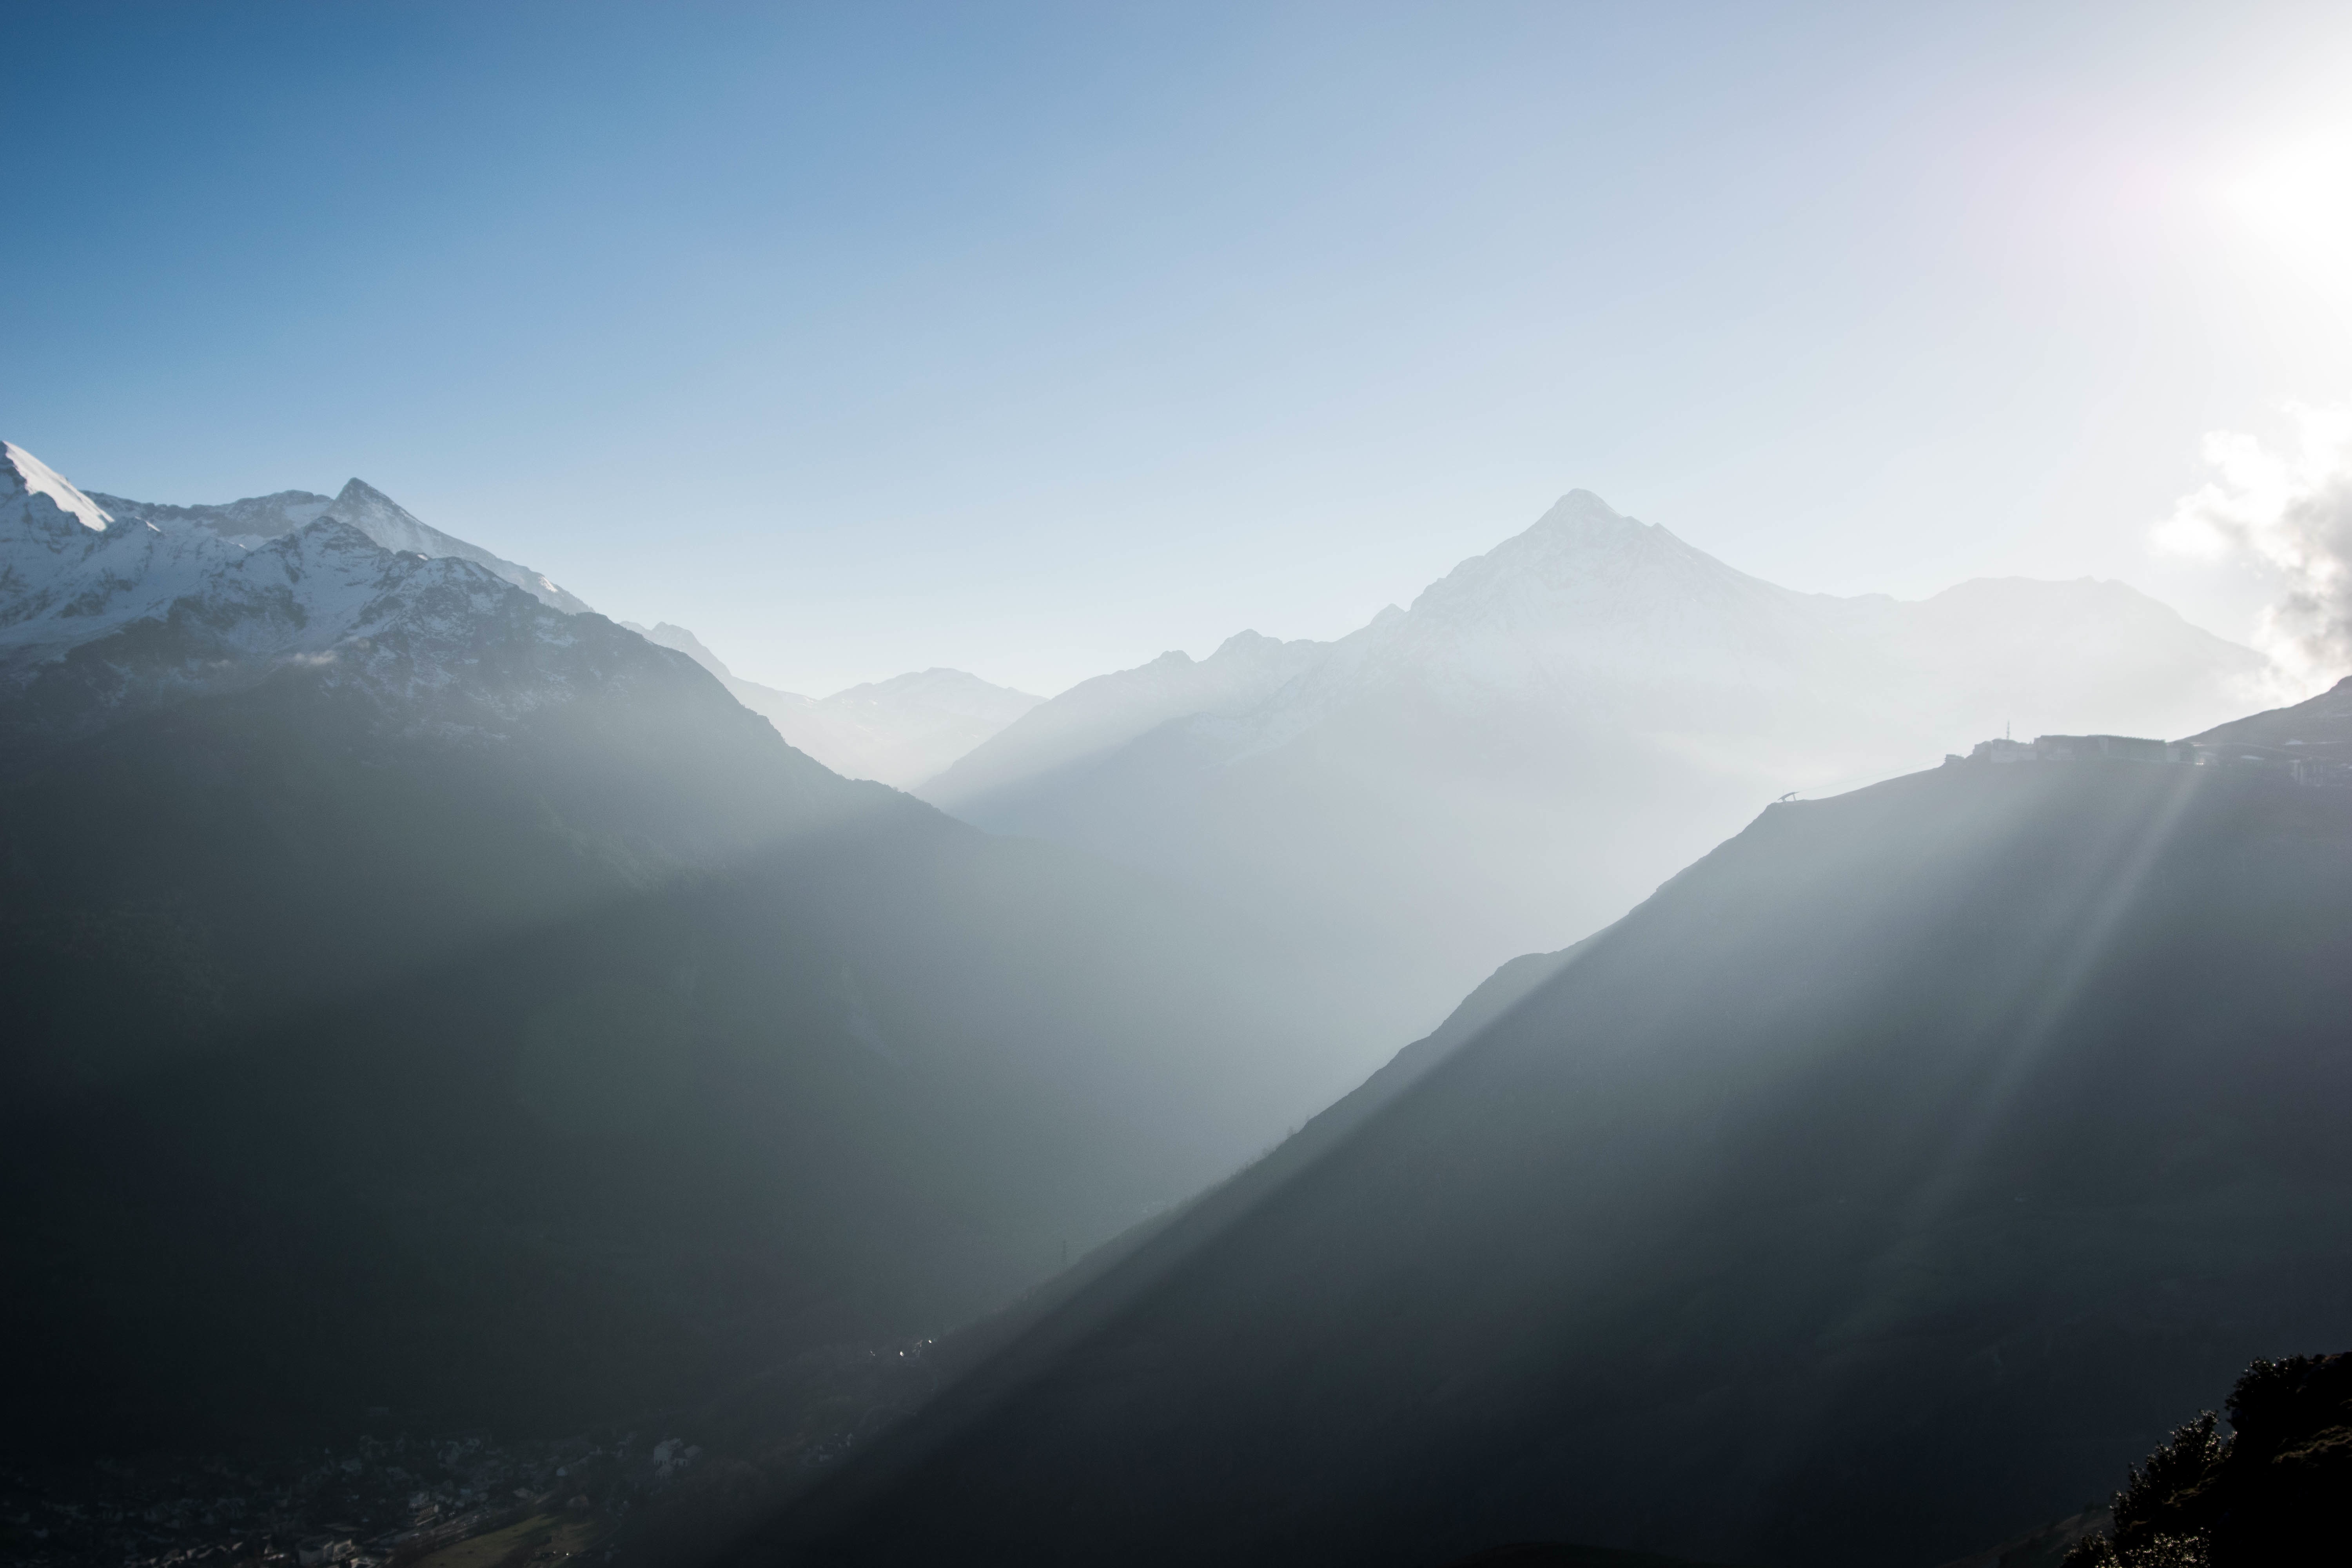
nature, mountain, cloud, fog, sunrise, mist, sunlight, morning, hill, dawn, mountain range, fjord, ridge, summit, alps, plateau, fell, landform, mountain pass, geographical feature, atmospheric phenomenon, mountainous landforms